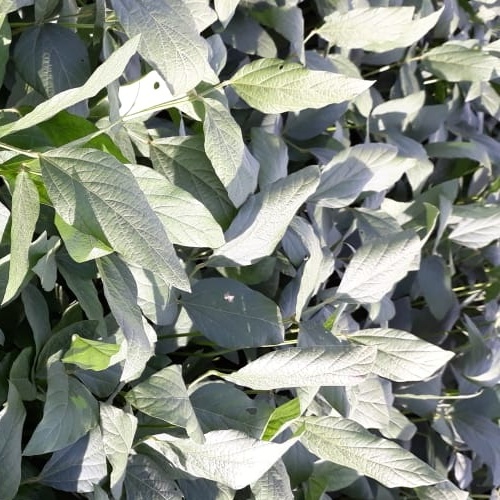
Label: Diabrotica_speciosa